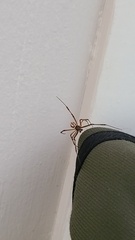
Species: Lactrodectus_hesperus